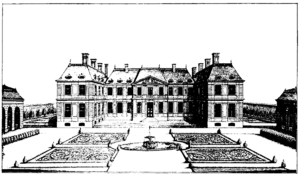
Façade du jardin de l'hôtel du grand prieur, facsimilé [Il s'agit de l'hôtel du grand prieur au Temple, dit aussi palais du grand prieur, construit en 1667, à Paris, dans l'enclos du Temple par Pierre Delisle-Mansart (Pierre de l'Isle Mansart), neveu de François Mansart].
Theodor Josef Hubert Hoffbauer, né à Düsseldorf en Allemagne le 13 octobre 1839 et mort en France le 28 octobre 1922, est un peintre, architecte, dessinateur, graphiste et illustrateur français d'origine allemande.